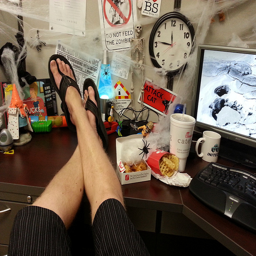
A person with their legs on top of a table.
A person taking a lunch break in their office.
A man lounges his feet on top of a cluttered desk.
A person has his legs up on his cubicle desk in front of his lunch and computer.
Legs resting on a desk with food from Chick Fil a and a computer on it.